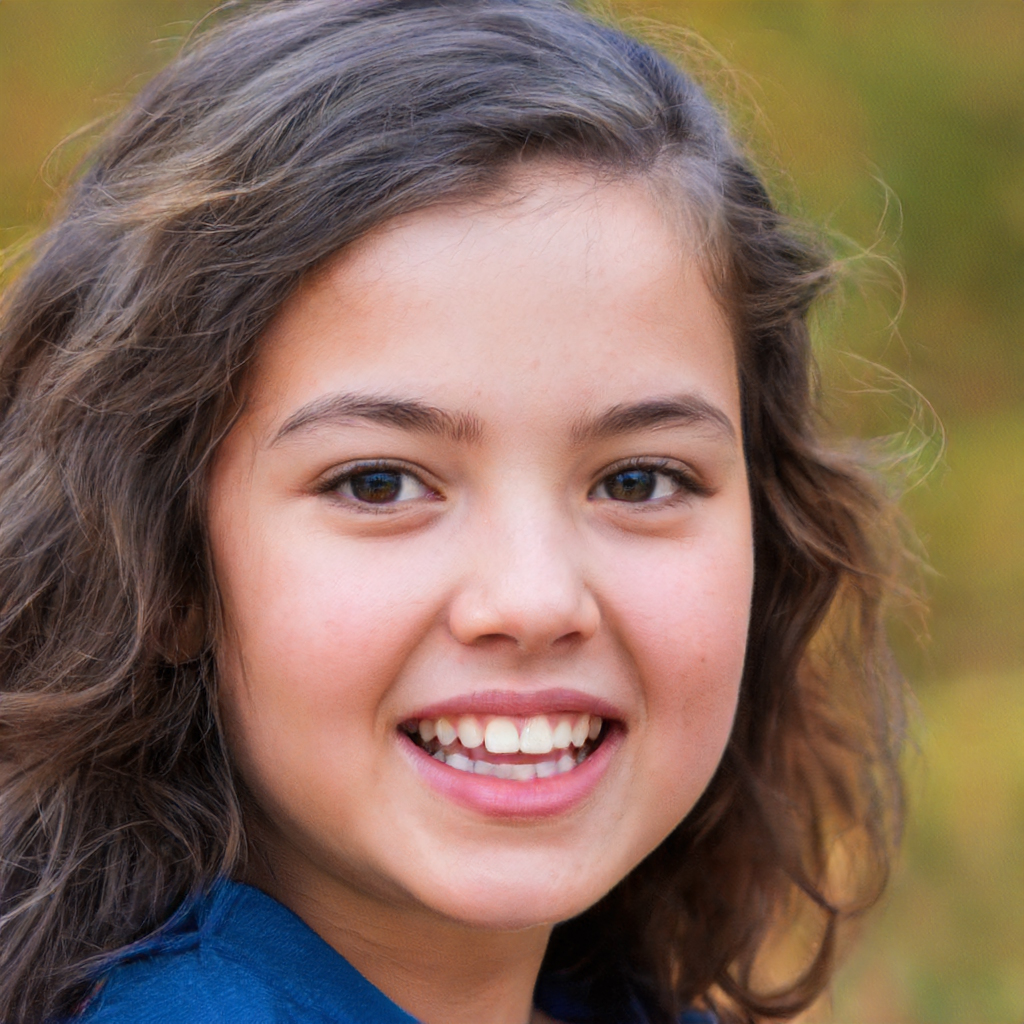
Label: Colored